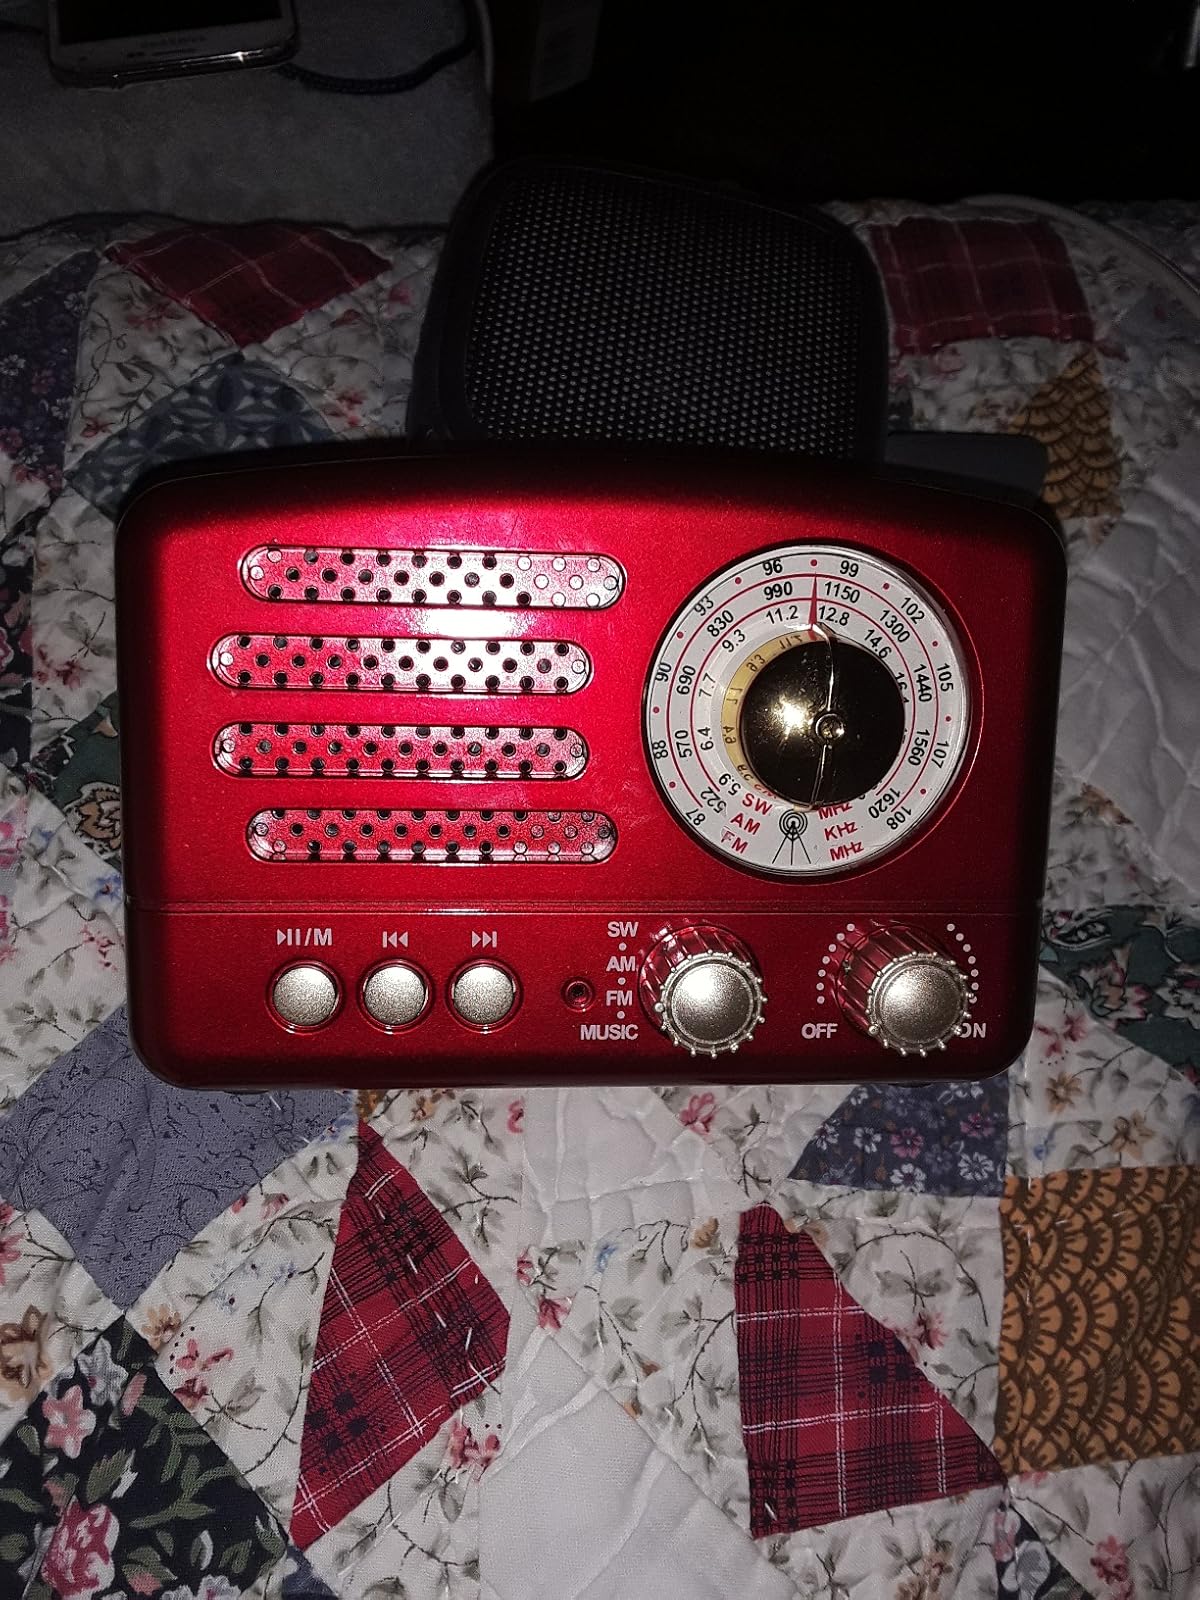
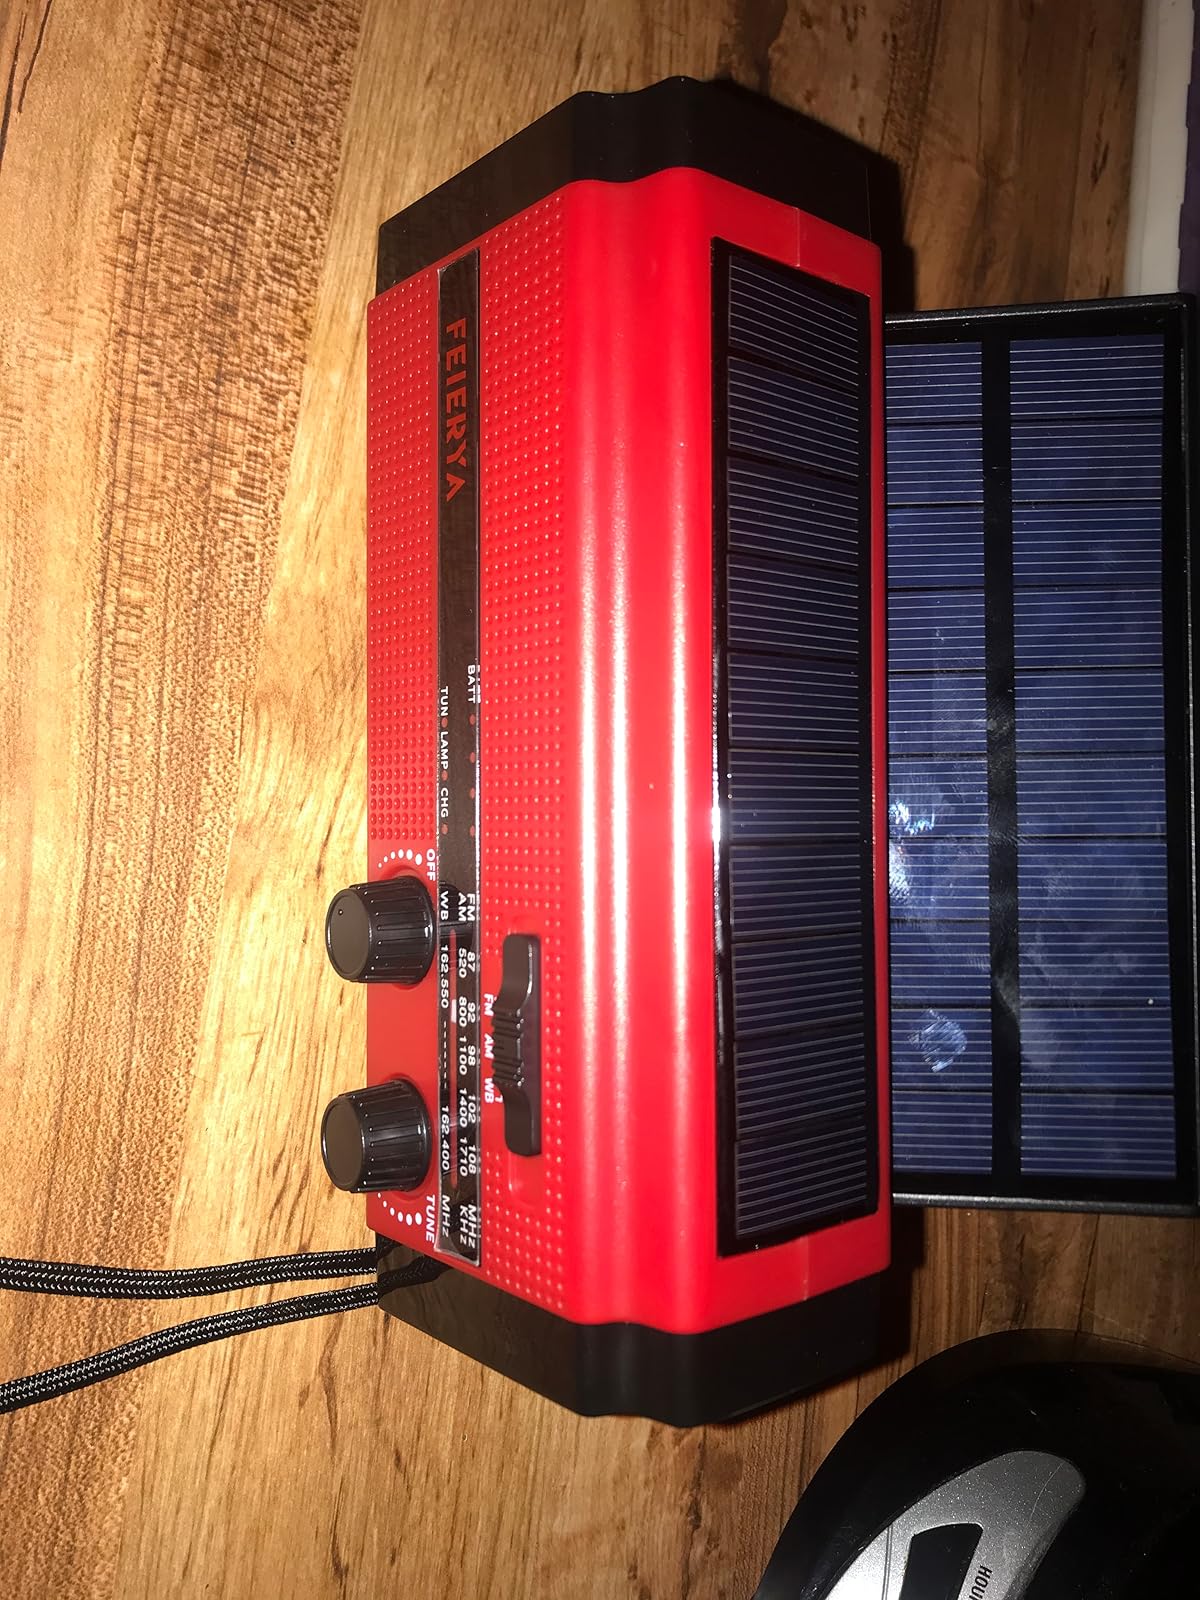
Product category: radio
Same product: no